Kung Fu Elliot

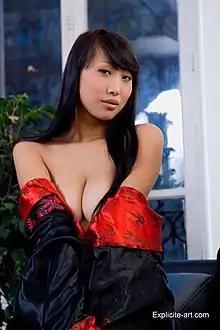
Sharon Lee as an example of the eroticized version of Asian women that appeals to the Asian fetishist Elliot

One of the filmmakers behind "Kung Fu Elliot", Jaret Belliveau stated: "(Elliot’s) movie is a mind-boggling experience, and the fact that it exists, as a feature, just amazed us. It supposedly won these five awards at the Vancouver 8mm Martial Arts Film Festival, so we were perplexed by him right from the get-go. We confirmed on the Internet that the film fest where he won didn’t actually exist, but we thought it just added to the mystique of Elliot and the answers he gave to our questions. We thought it was all very innocent; he was still making "Blood Fight", and he had this great cast of people around him and a supportive partner, and we didn’t know how far she was in on these little white lies." Belliveau stated that filming Scott was a frustrating experience as he was constantly lying to them about his supposed exploits and he stated his suspicion that the supposed stalker who was threatening Lum was in fact Scott, who was merely applying the plot of his film "The Hero and the Stalker" to real life in a bizarre bid to save a relationship that was falling apart.